204th Rifle Division (Soviet Union)

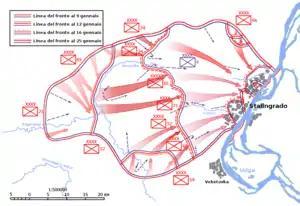
Operation Ring

By January the Soviet forces besieging the Stalingrad "Kessel" had been consolidated into Don Front, under command of Col. Gen. K. K. Rokossovski. In the planning for Operation Ring the 64th Army was directed to initially pin down the opposing German forces it opposed before exploiting to the north and northeast. Shumilov organized his main attack on the sector from south of Hill 111.6 east to Elkhi with a shock group that consisted of the 204th, the 157th and the 36th Guards, plus the 143rd Rifle Brigade. This force was supported by 51 tanks from the 90th Tank Brigade and 35th and 166th Tank Regiments. This group faced the center of the 297th Infantry Division, including the Romanian 82nd Regiment.